East Breifne

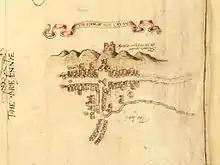
Map of Cavan town from 1591 showing its market square and the O'Reilly castle on Tullymongan Hill

Despite its precarious position between two often hostile powers, the lords of Ulster in the north and the English of the Pale in the south, East Breifne emerged as a very affluent kingdom in the 15th century. In fact, its location was a major contributing factor to its prosperity. The O'Reillys had already been granted a licence to trade in the Pale in 1390, but the establishment of Cavan and its expansion as a market town under Eoghan na Feosaige greatly increased the kingdom's wealth and importance. Due to hostility between the English government and the Irish lordships, Cavan acted as an intermediary. Anglo-Irish merchants could travel safely to Cavan to trade beyond the Pale, and the Irish merchants could sell their wares such as hides, livestock, wool and timber at market, free of any English government trade restrictions.